Ronald A. Senior-White

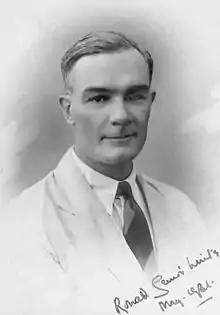
Ronald A. Senior-White in 1931

Ronald A. Senior-White FRSE FRES (1891–30 October 1954) was an English entomologist and malariologist who worked in India and Ceylon. His entomological studies concerned Diptera, especially the mosquitoes.